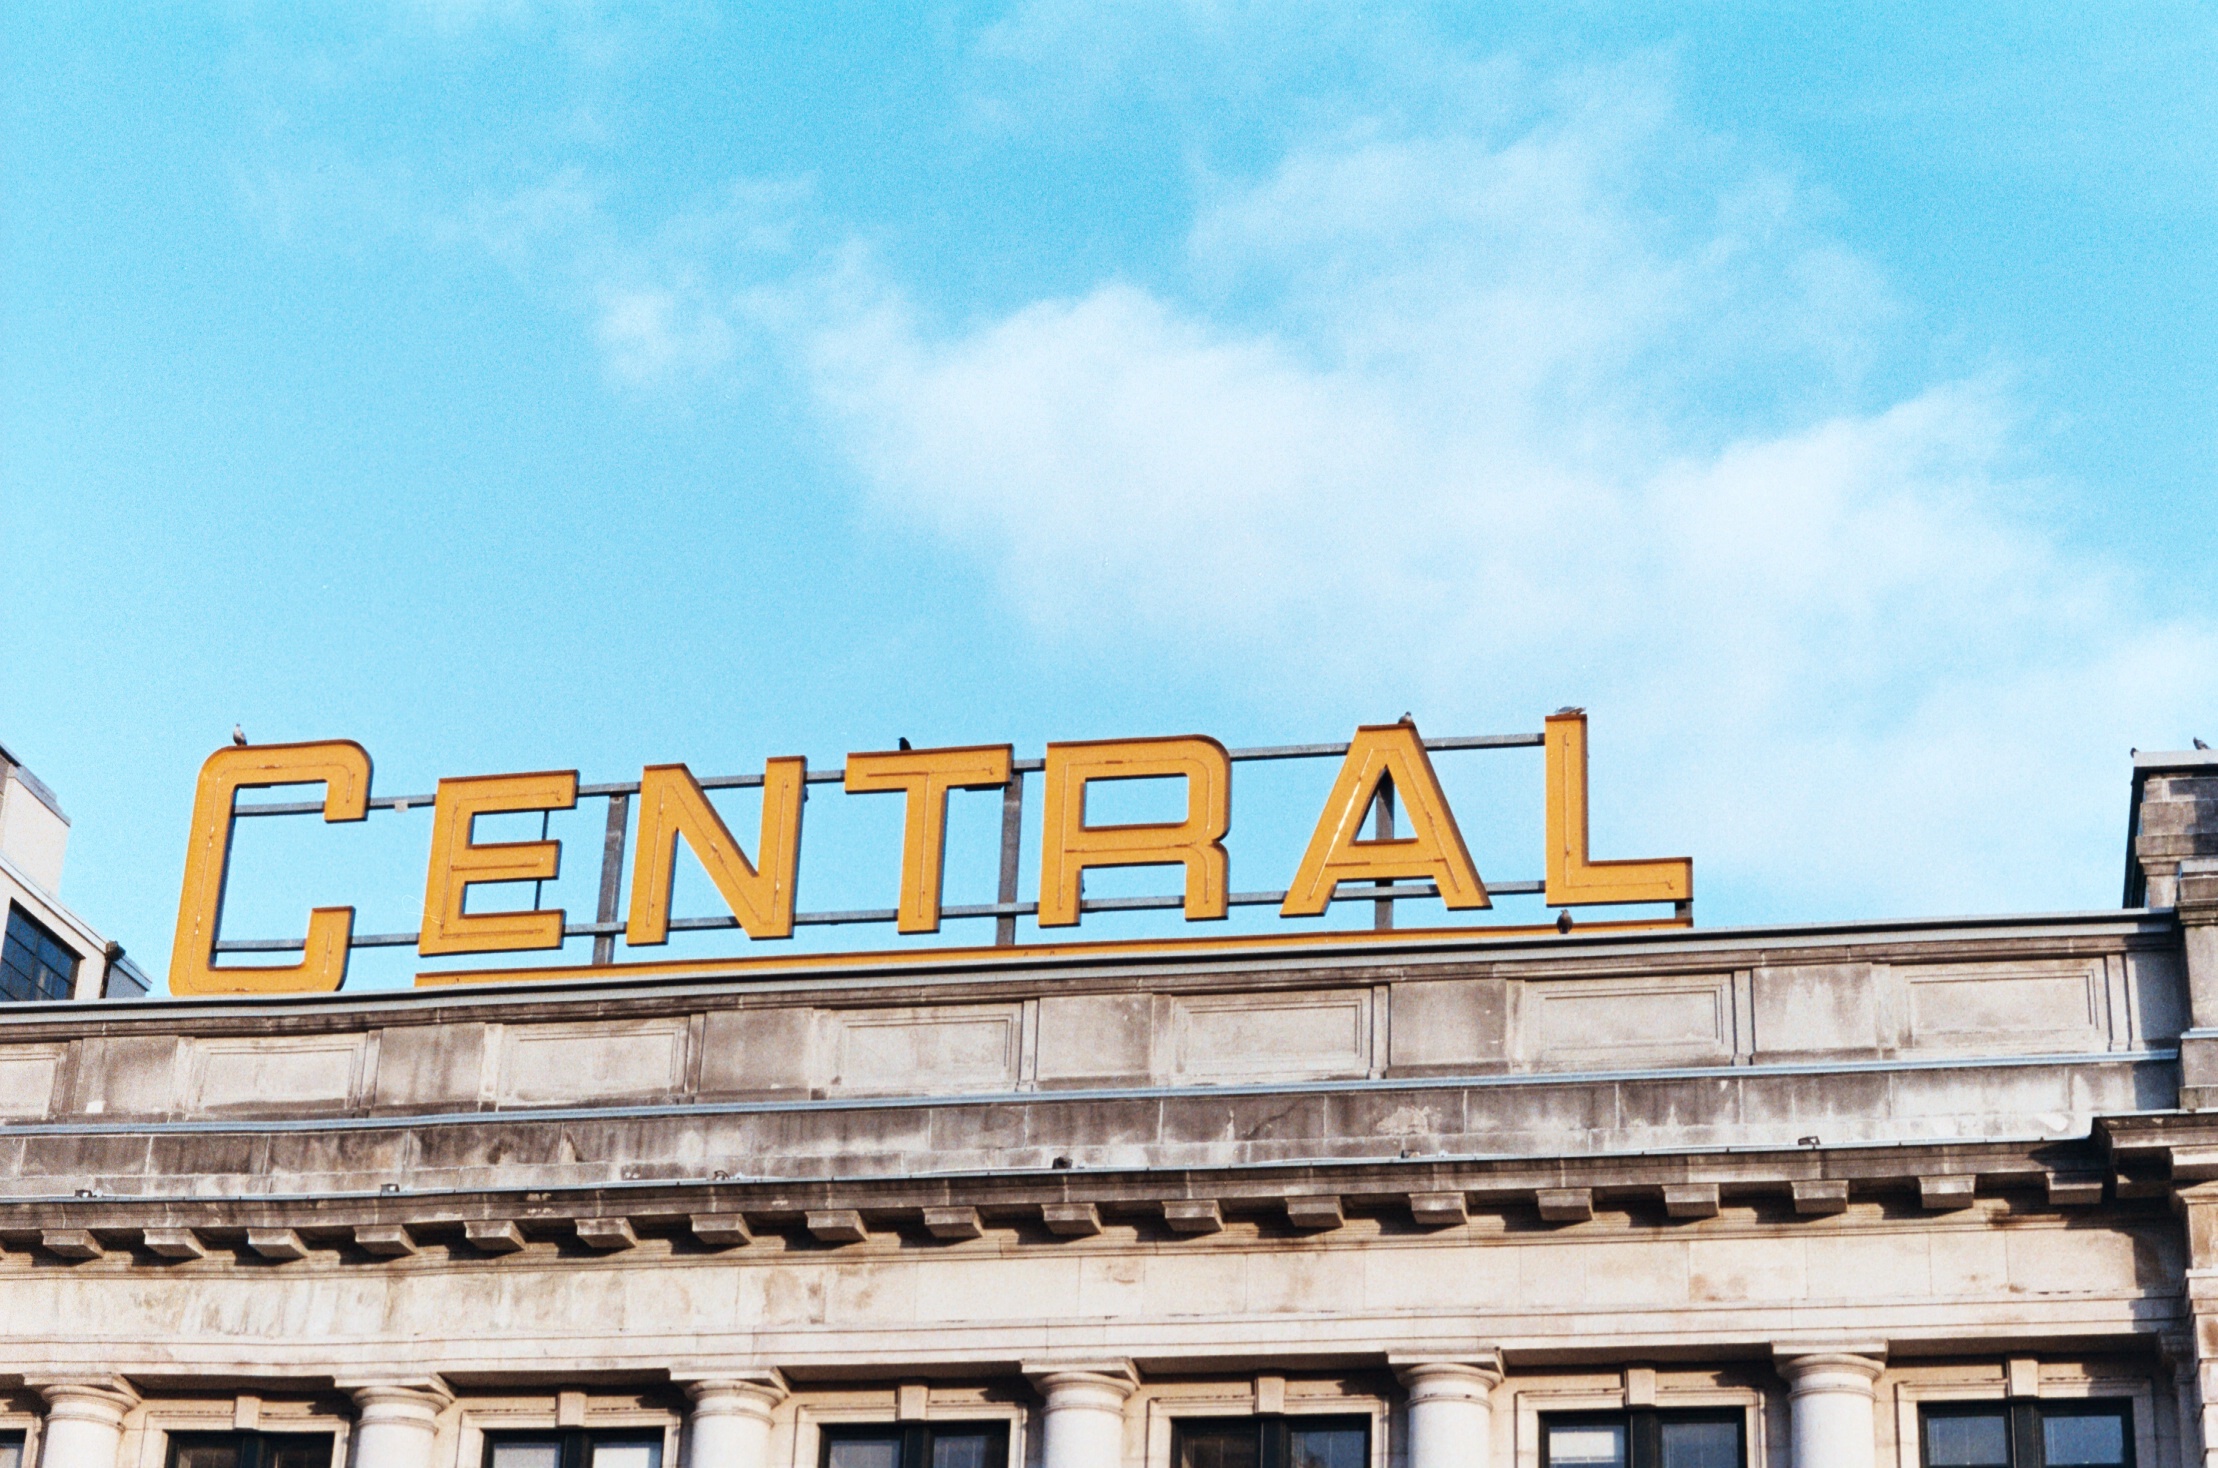
structure, film, advertising, vancouver, facade, stadium, 35mm, britishcolumbia, 55mm, k1000, pentaxk1000, pentax55mmf2, lomography400, 400iso, asahipentax, pentax55, petaxprime, sport venue